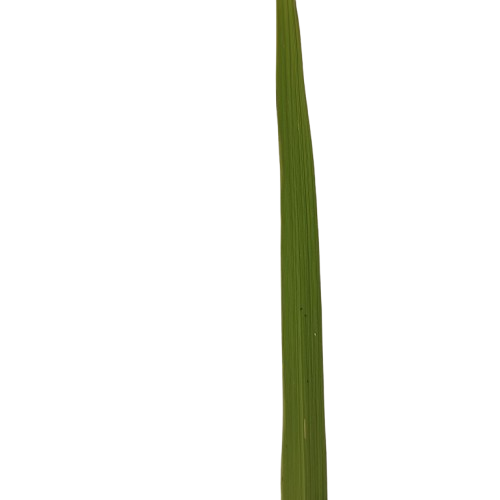
Label: Healthy